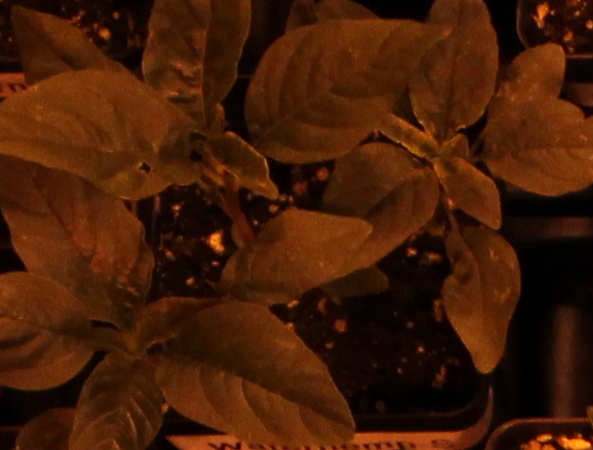
Label: Waterhemp